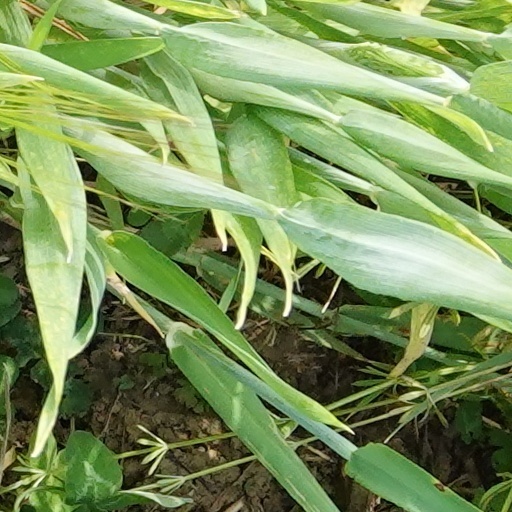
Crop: wheat